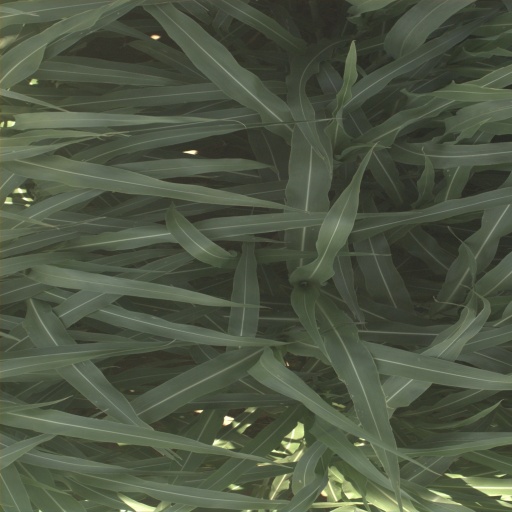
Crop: sorghum